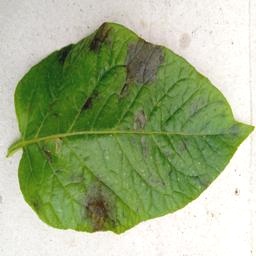
Etiqueta: Late Blight